Cookie cake

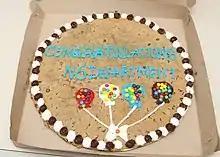
A custom-decorated cookie cake

A cookie cake is a dessert that consists of a large cookie, which is baked similarly to a batch of regular-sized cookies and usually decorated with frosting. Cookie cakes are made with cookie dough, generally by adjusting the portions of existing cookie recipes to match the size of the pan used for baking. Cookie cakes can be baked in a variety of sizes; they are also served and sliced in sections, similarly to cakes and pies.